James Stephens Brown

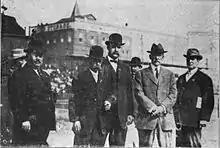
Brown is second from left.

Brown was married to Madeline Pattie McComb on November 6, 1895. They had three children: James S. Brown, III, Worthington Brown, and Berta Brown Radford. He was Presbyterian.